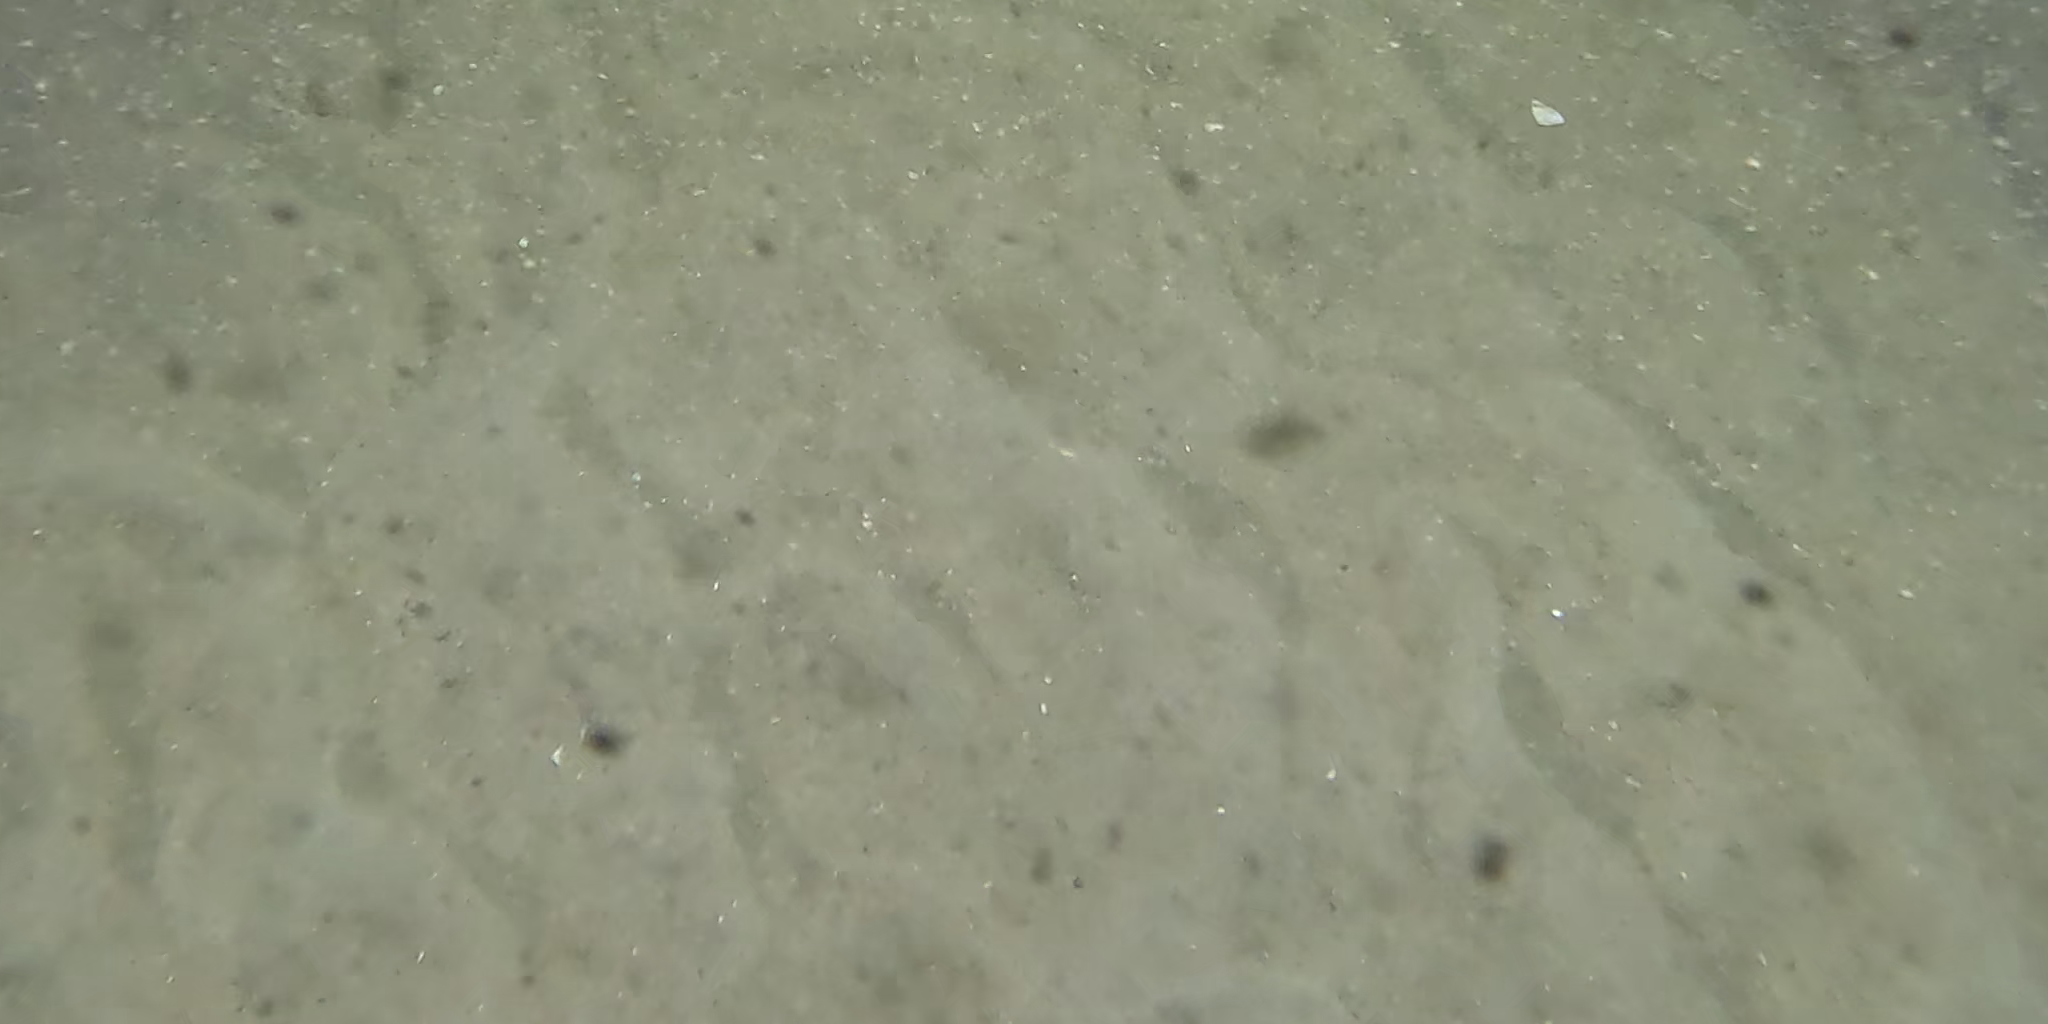
Seabed habitat: sand